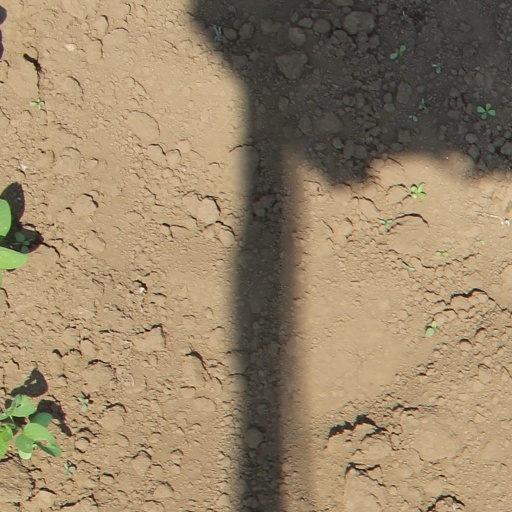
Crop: soybean